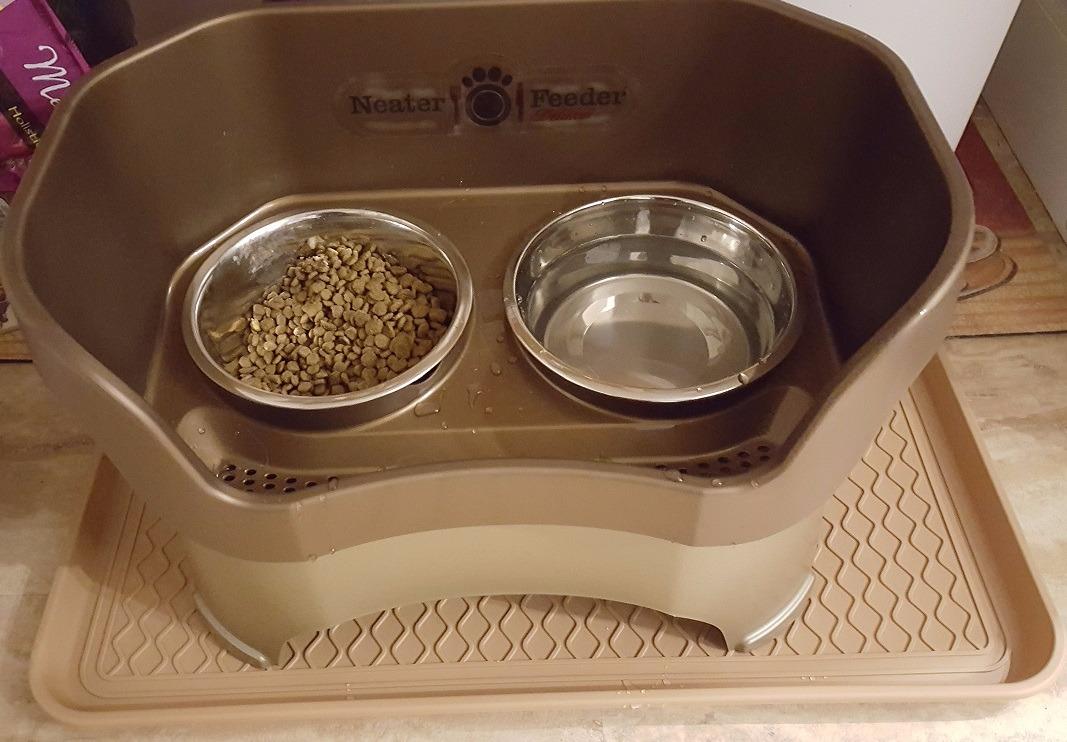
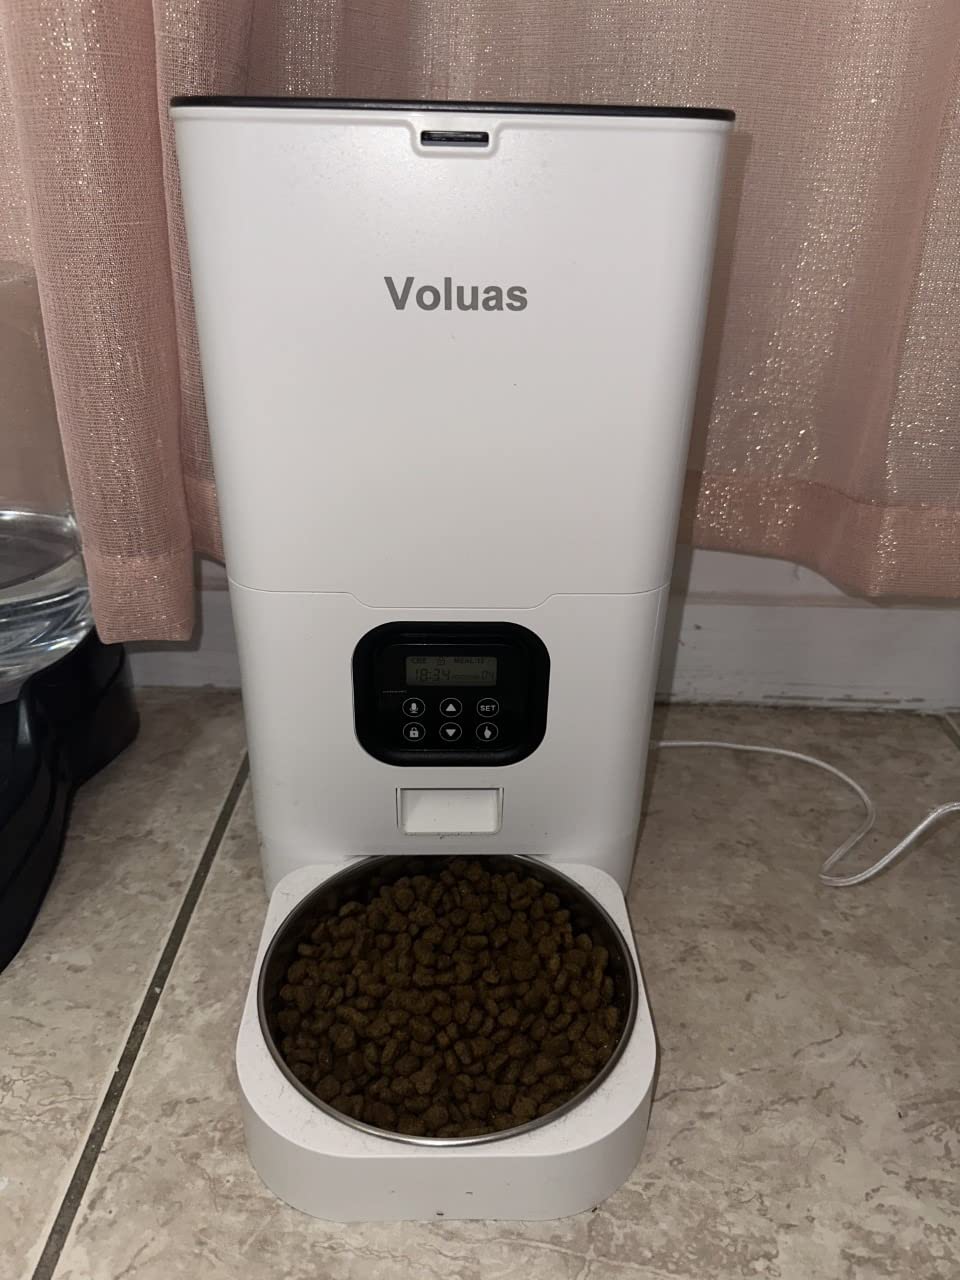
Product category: items_feeder
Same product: no